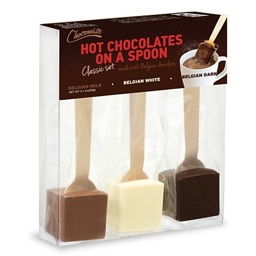
food on a - classic set